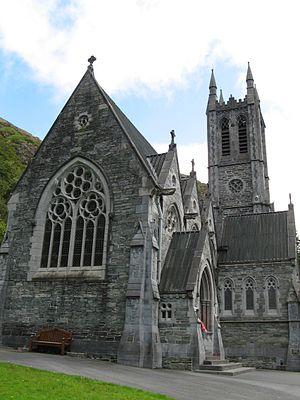
L'abbaye de Kylemore est une abbaye bénédictine fondée en 1920 sur le site du château de Kylemore, dans le comté de Galway, à l'ouest de l'Irlande. Avec son église néo-gothique et ses jardins victoriens, c'est un des principaux lieux touristiques de la région du Connemara.